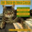
Label: cat